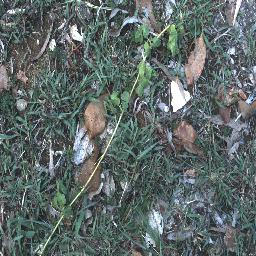
Label: negative